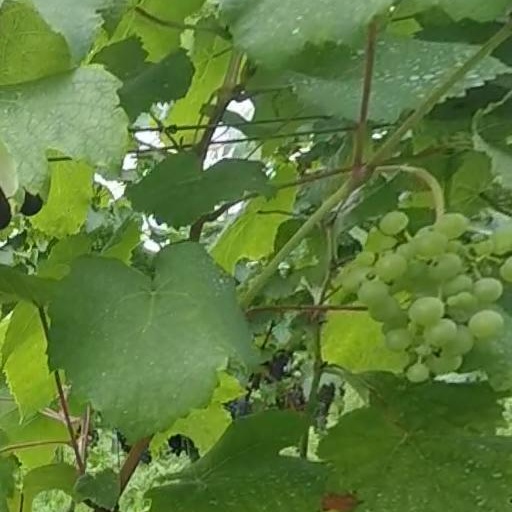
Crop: grape